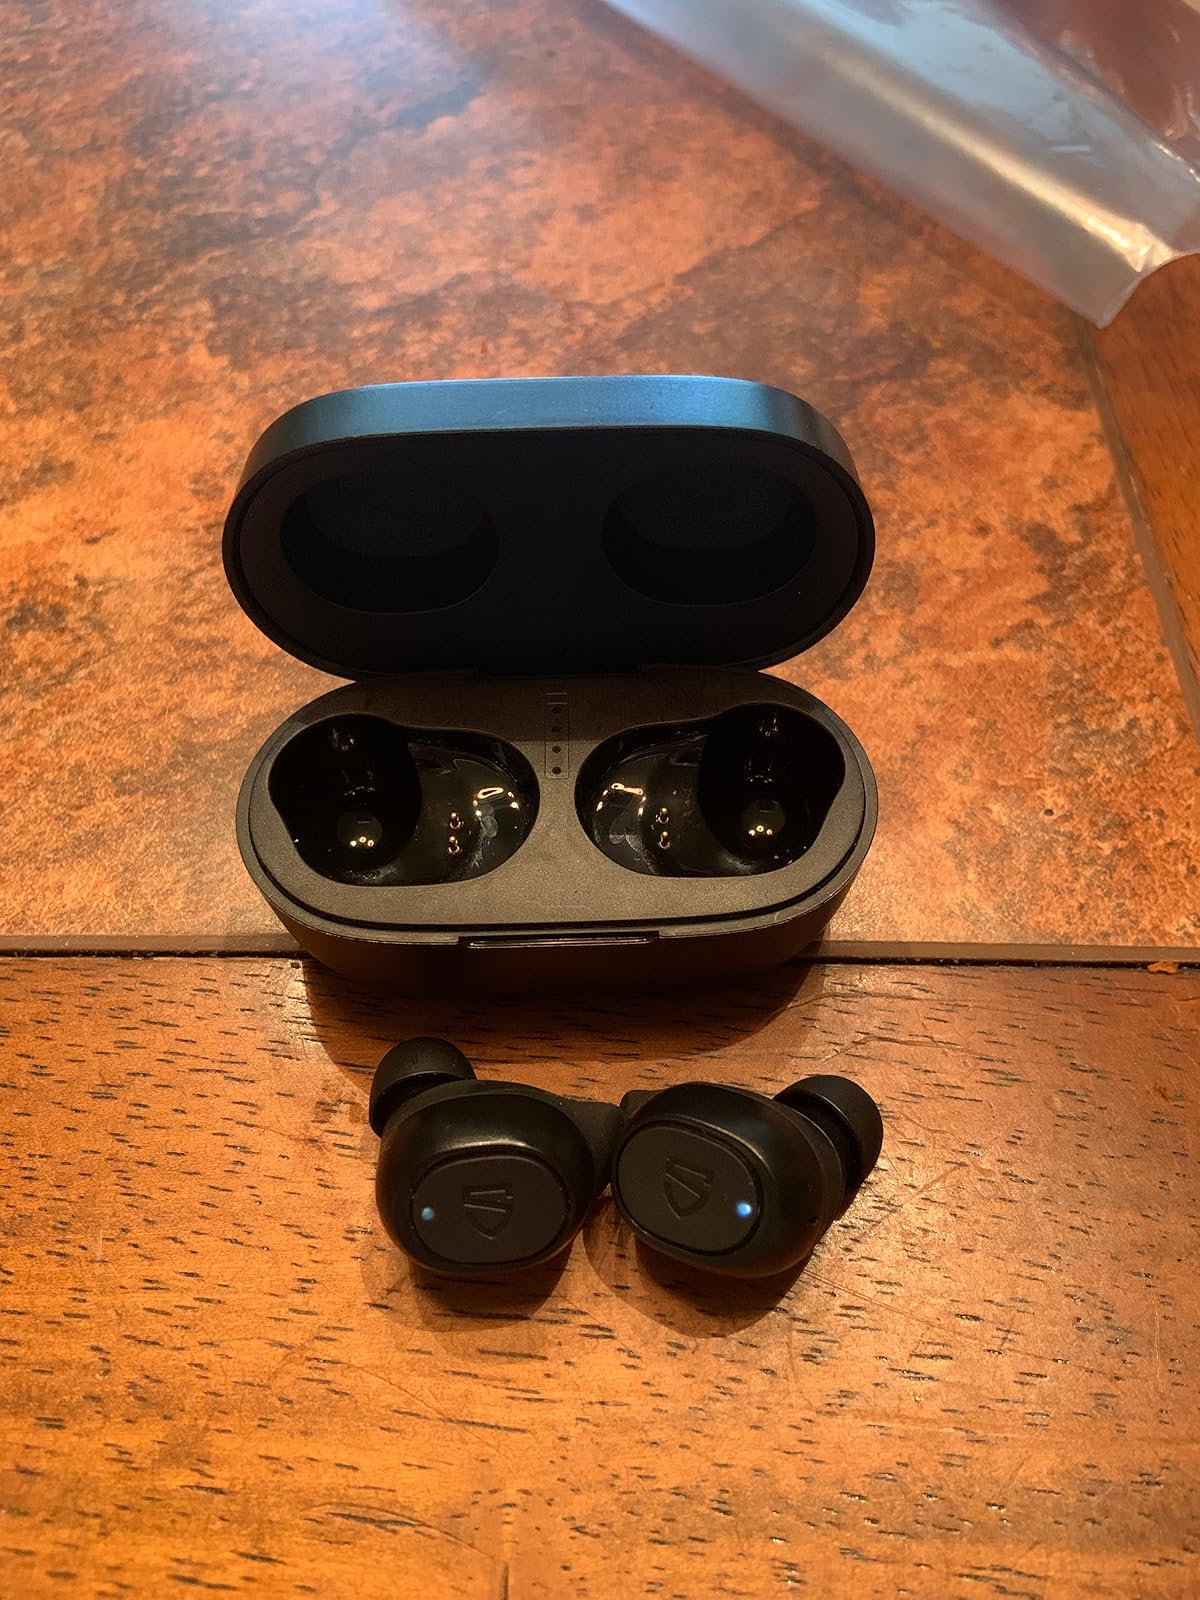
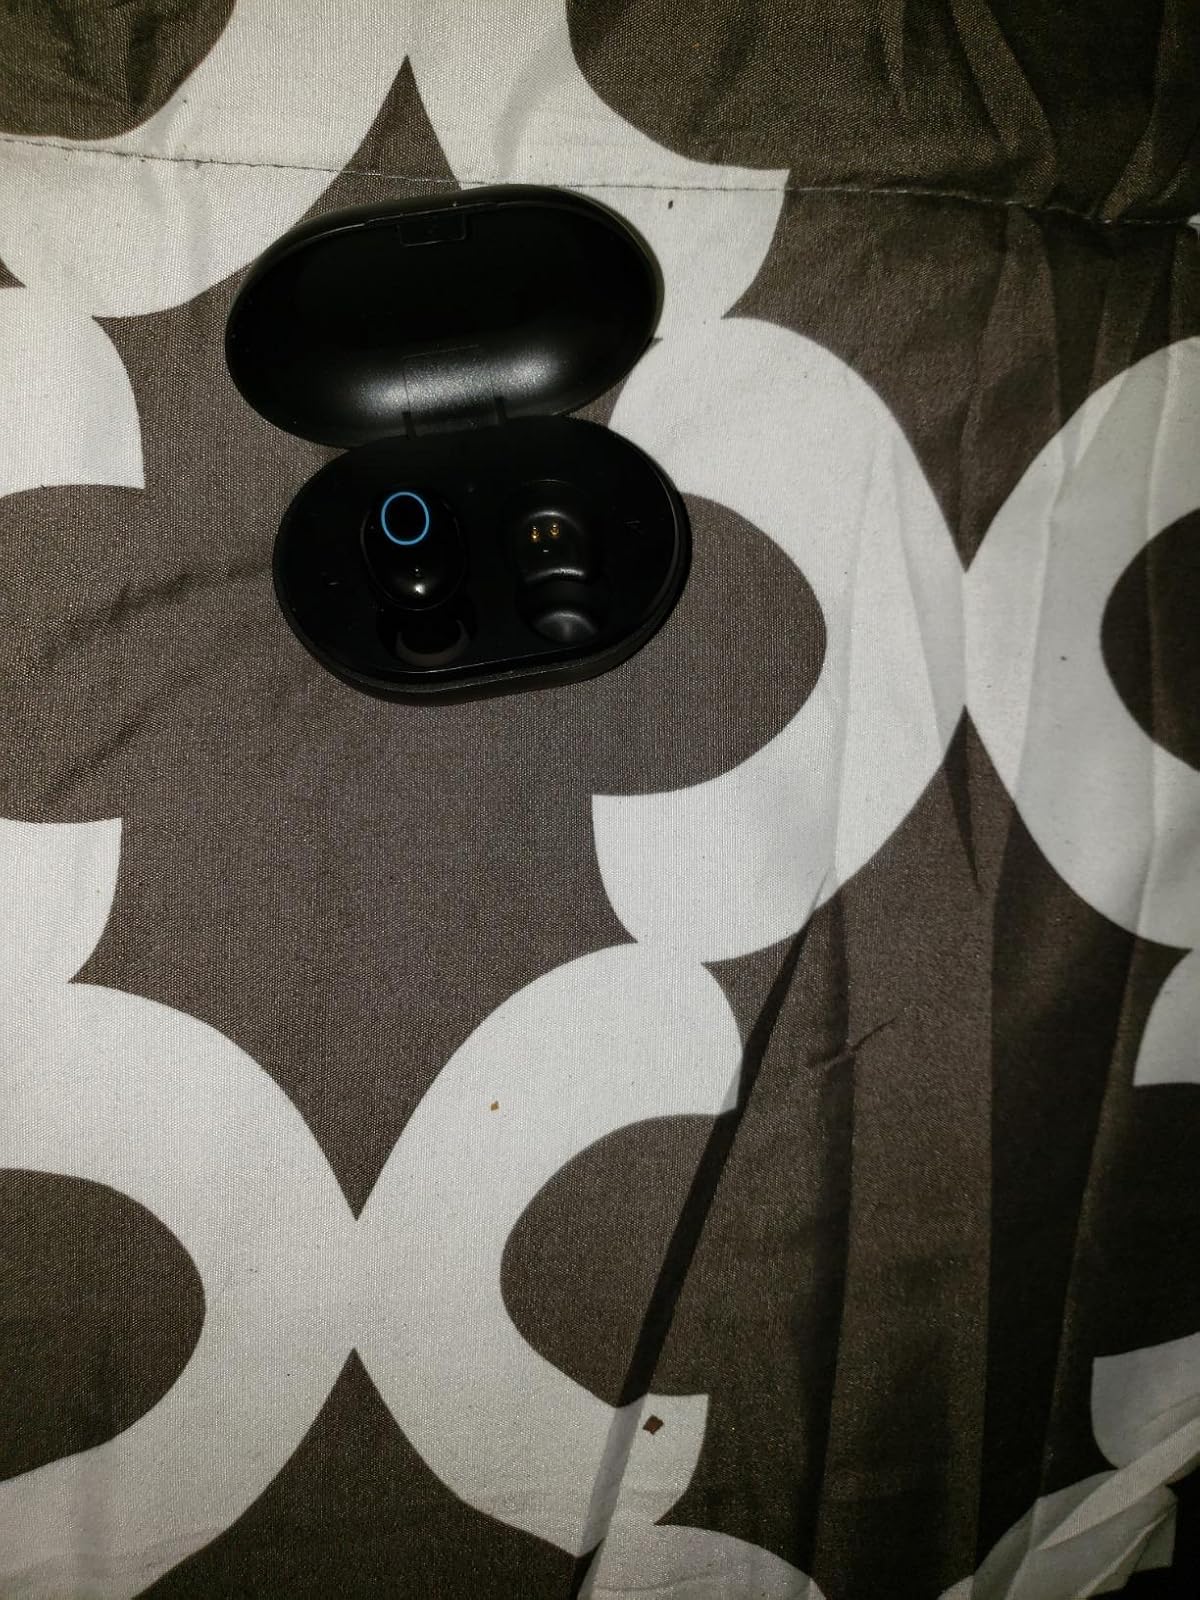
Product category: earbuds
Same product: no